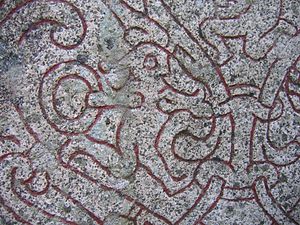
Andvare
Helleristning af Andvare.
Andvare er i nordisk mytologi navnet på en meget rig dværg, som blev bestjålet alt hvad han ejede, af Loke. Blandt hans ejendele var også en forbandet ring, Andvarenaut, som altid ville kaste ulykke over sin ejermand. Historien om Lokes tyveri kan læses i artiklen om Fafner.